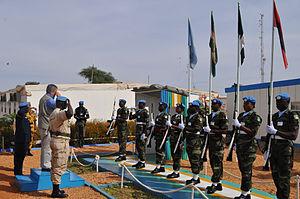
La mission conjointe des Nations unies et de l'Union africaine au Darfour est une mission conjointe de l'ONU et de l'Union africaine créée par la résolution 1769 du Conseil de sécurité des Nations unies ayant pour but d'établir la paix à l'ouest du Soudan, dans la province du Darfour.